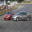
Label: automobile